Chinese surname

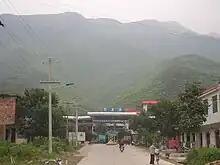
Many village names in China are linked to surnames. Pictured is Jiajiayuan (贾家源), i.e. "Jia Family's Spring", in Honggang Town, Tongshan County, Hubei

Throughout most of Chinese history, surnames have served sociological functions. Because of their association with the aristocratic elite in their early developments, surnames were often used as symbols of nobility. Thus nobles would use their surnames to be able to trace their ancestry and compete for seniority in terms of hereditary rank. Examples of early genealogies among the royalty can be found in Sima Qian's "Historical Records", which contain tables recording the descent lines of noble houses called "shibiao".